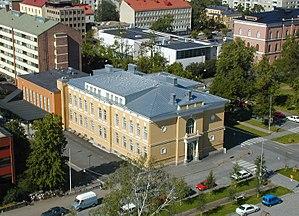
Le Lycée de Vaasa est un lycée situé dans le quartier central de Vaasa en Finlande.